John, King of England

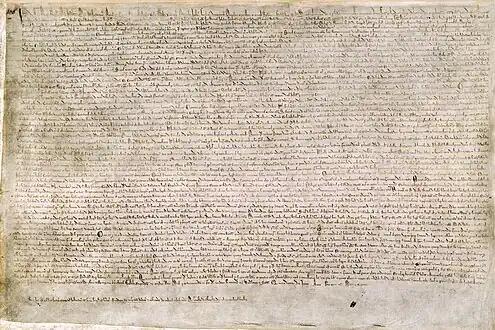
One of four surviving original copies of Magna Carta, agreed by John and the barons in 1215. British Library, London.

Tensions between John and the barons had been growing for several years, as demonstrated by the 1212 plot against the King. Many of the disaffected barons came from the north of England; that faction was often labelled by contemporaries and historians as "the Northerners". The northern barons rarely had any personal stake in the conflict in France, and many of them owed large sums of money to John; the revolt has been characterised as "a rebellion of the king's debtors". Many of John's military household joined the rebels, particularly amongst those that John had appointed to administrative roles across England; their local links and loyalties outweighed their personal loyalty to John. Tension also grew across North Wales, where opposition to the 1211 treaty between John and Llywelyn was turning into open conflict. For some the appointment of Peter des Roches as justiciar was an important factor, as he was considered an "abrasive foreigner" by many of the barons. The failure of John's French military campaign in 1214 was probably the final straw that precipitated the baronial uprising during John's final years as king; James Holt describes the path to civil war as "direct, short and unavoidable" following the defeat at Bouvines.